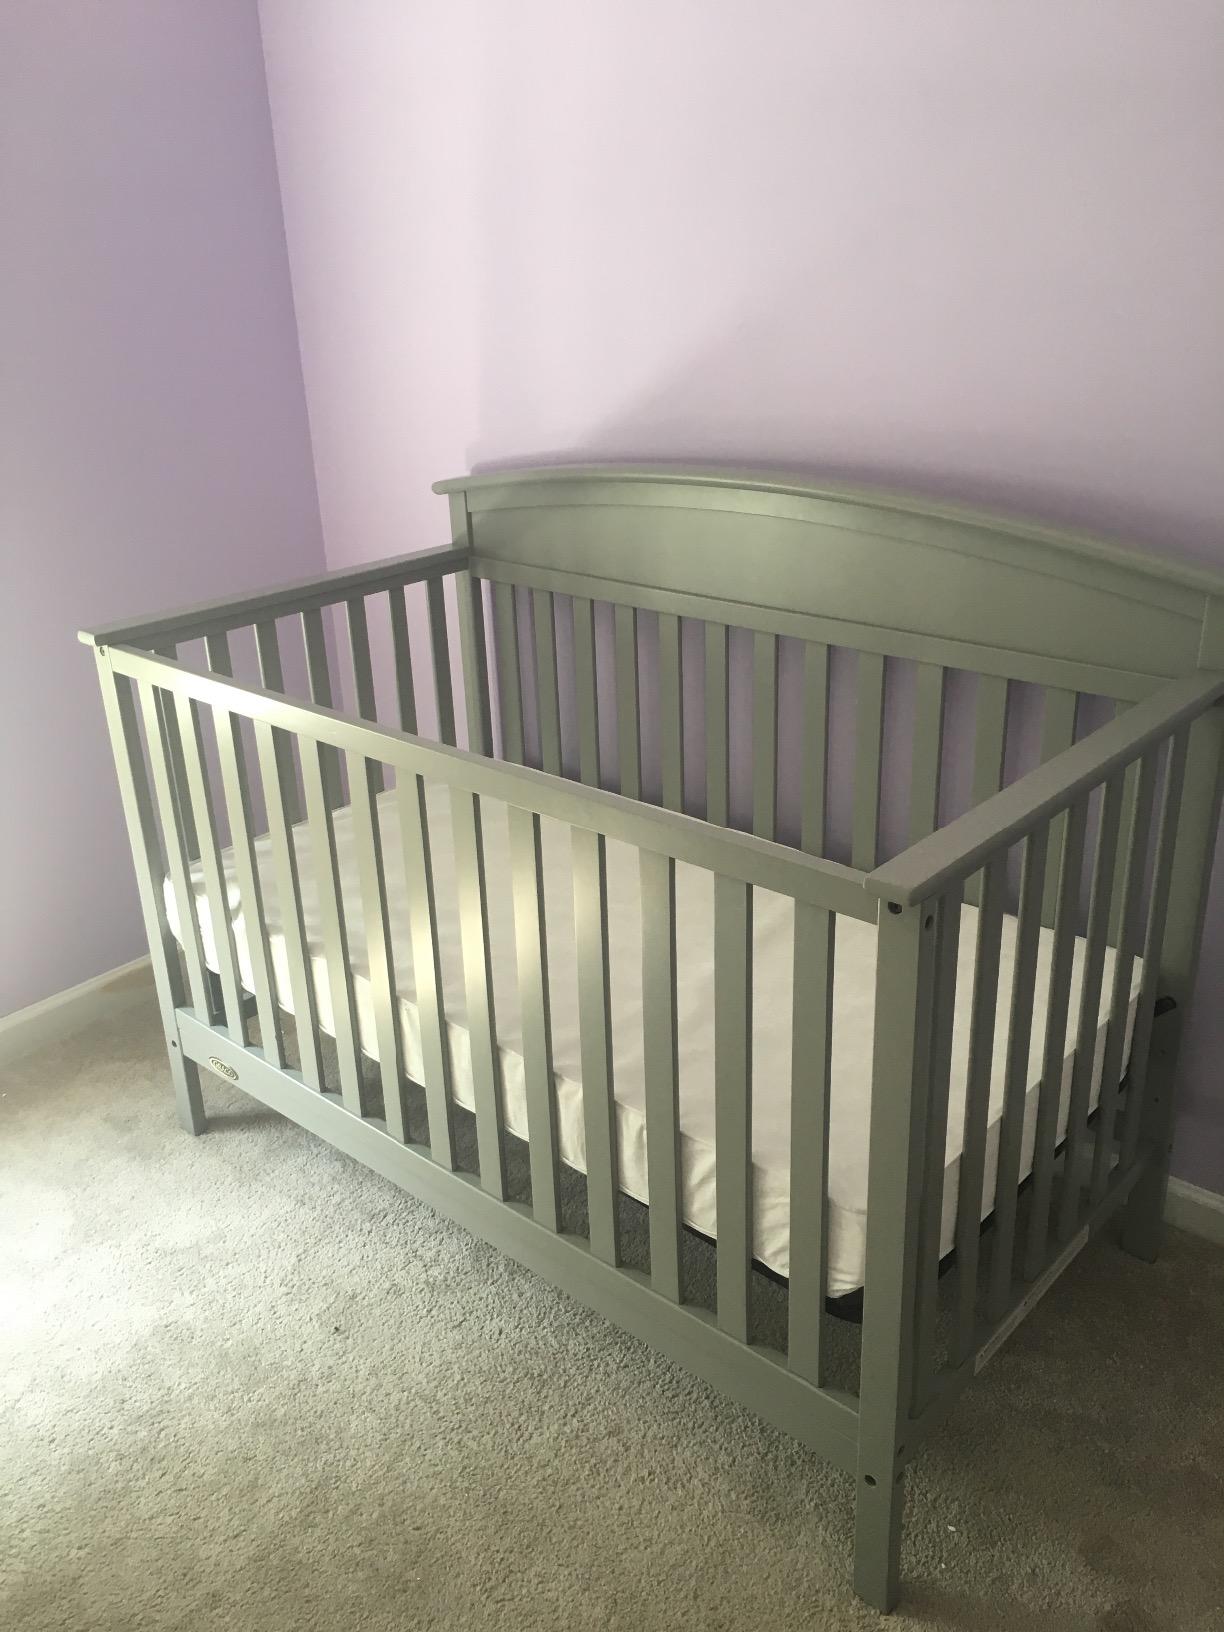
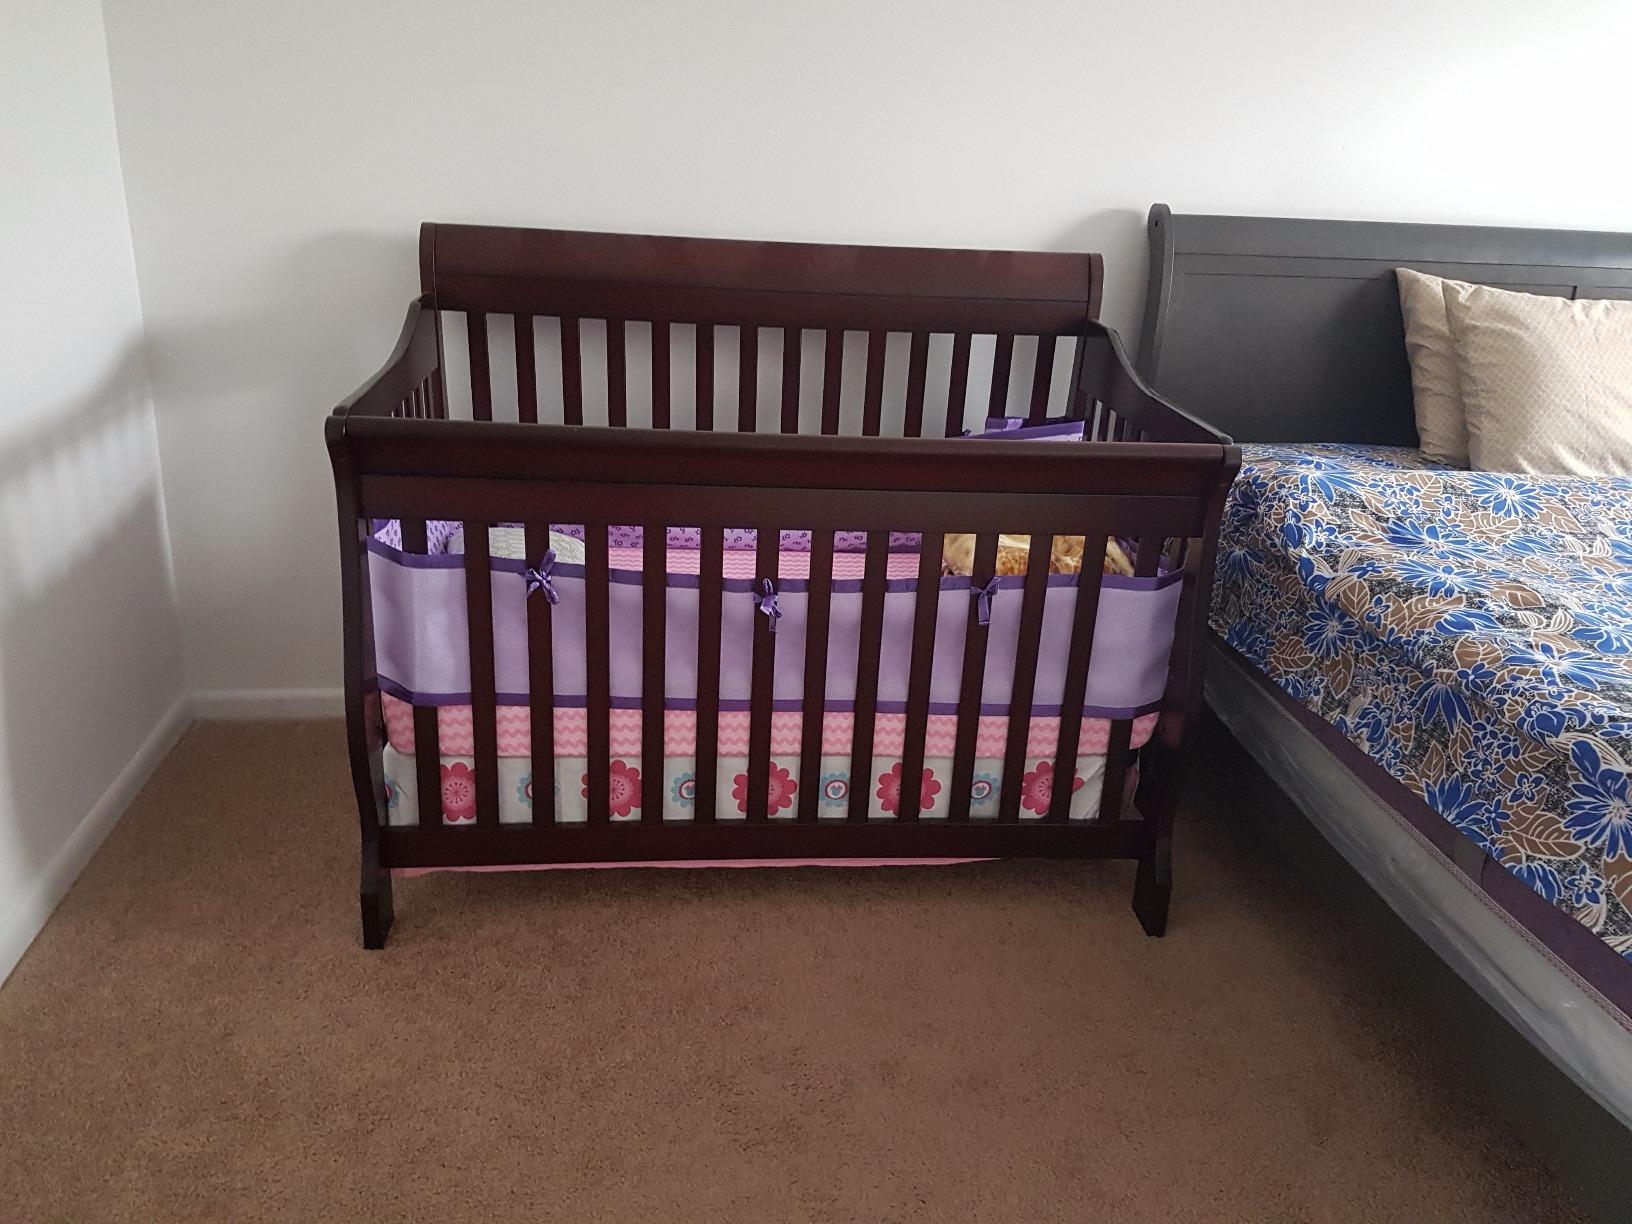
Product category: products_crib
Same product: no